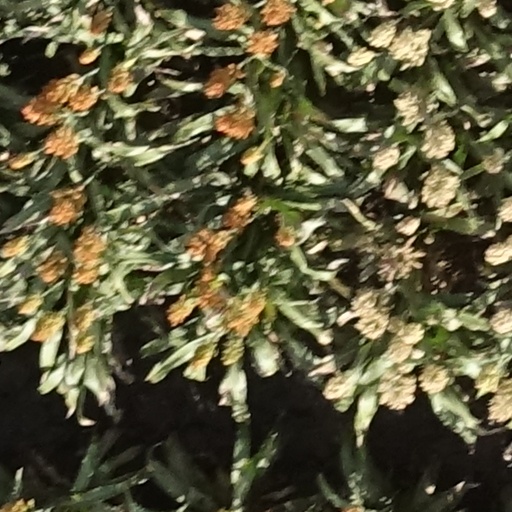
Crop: sorghum